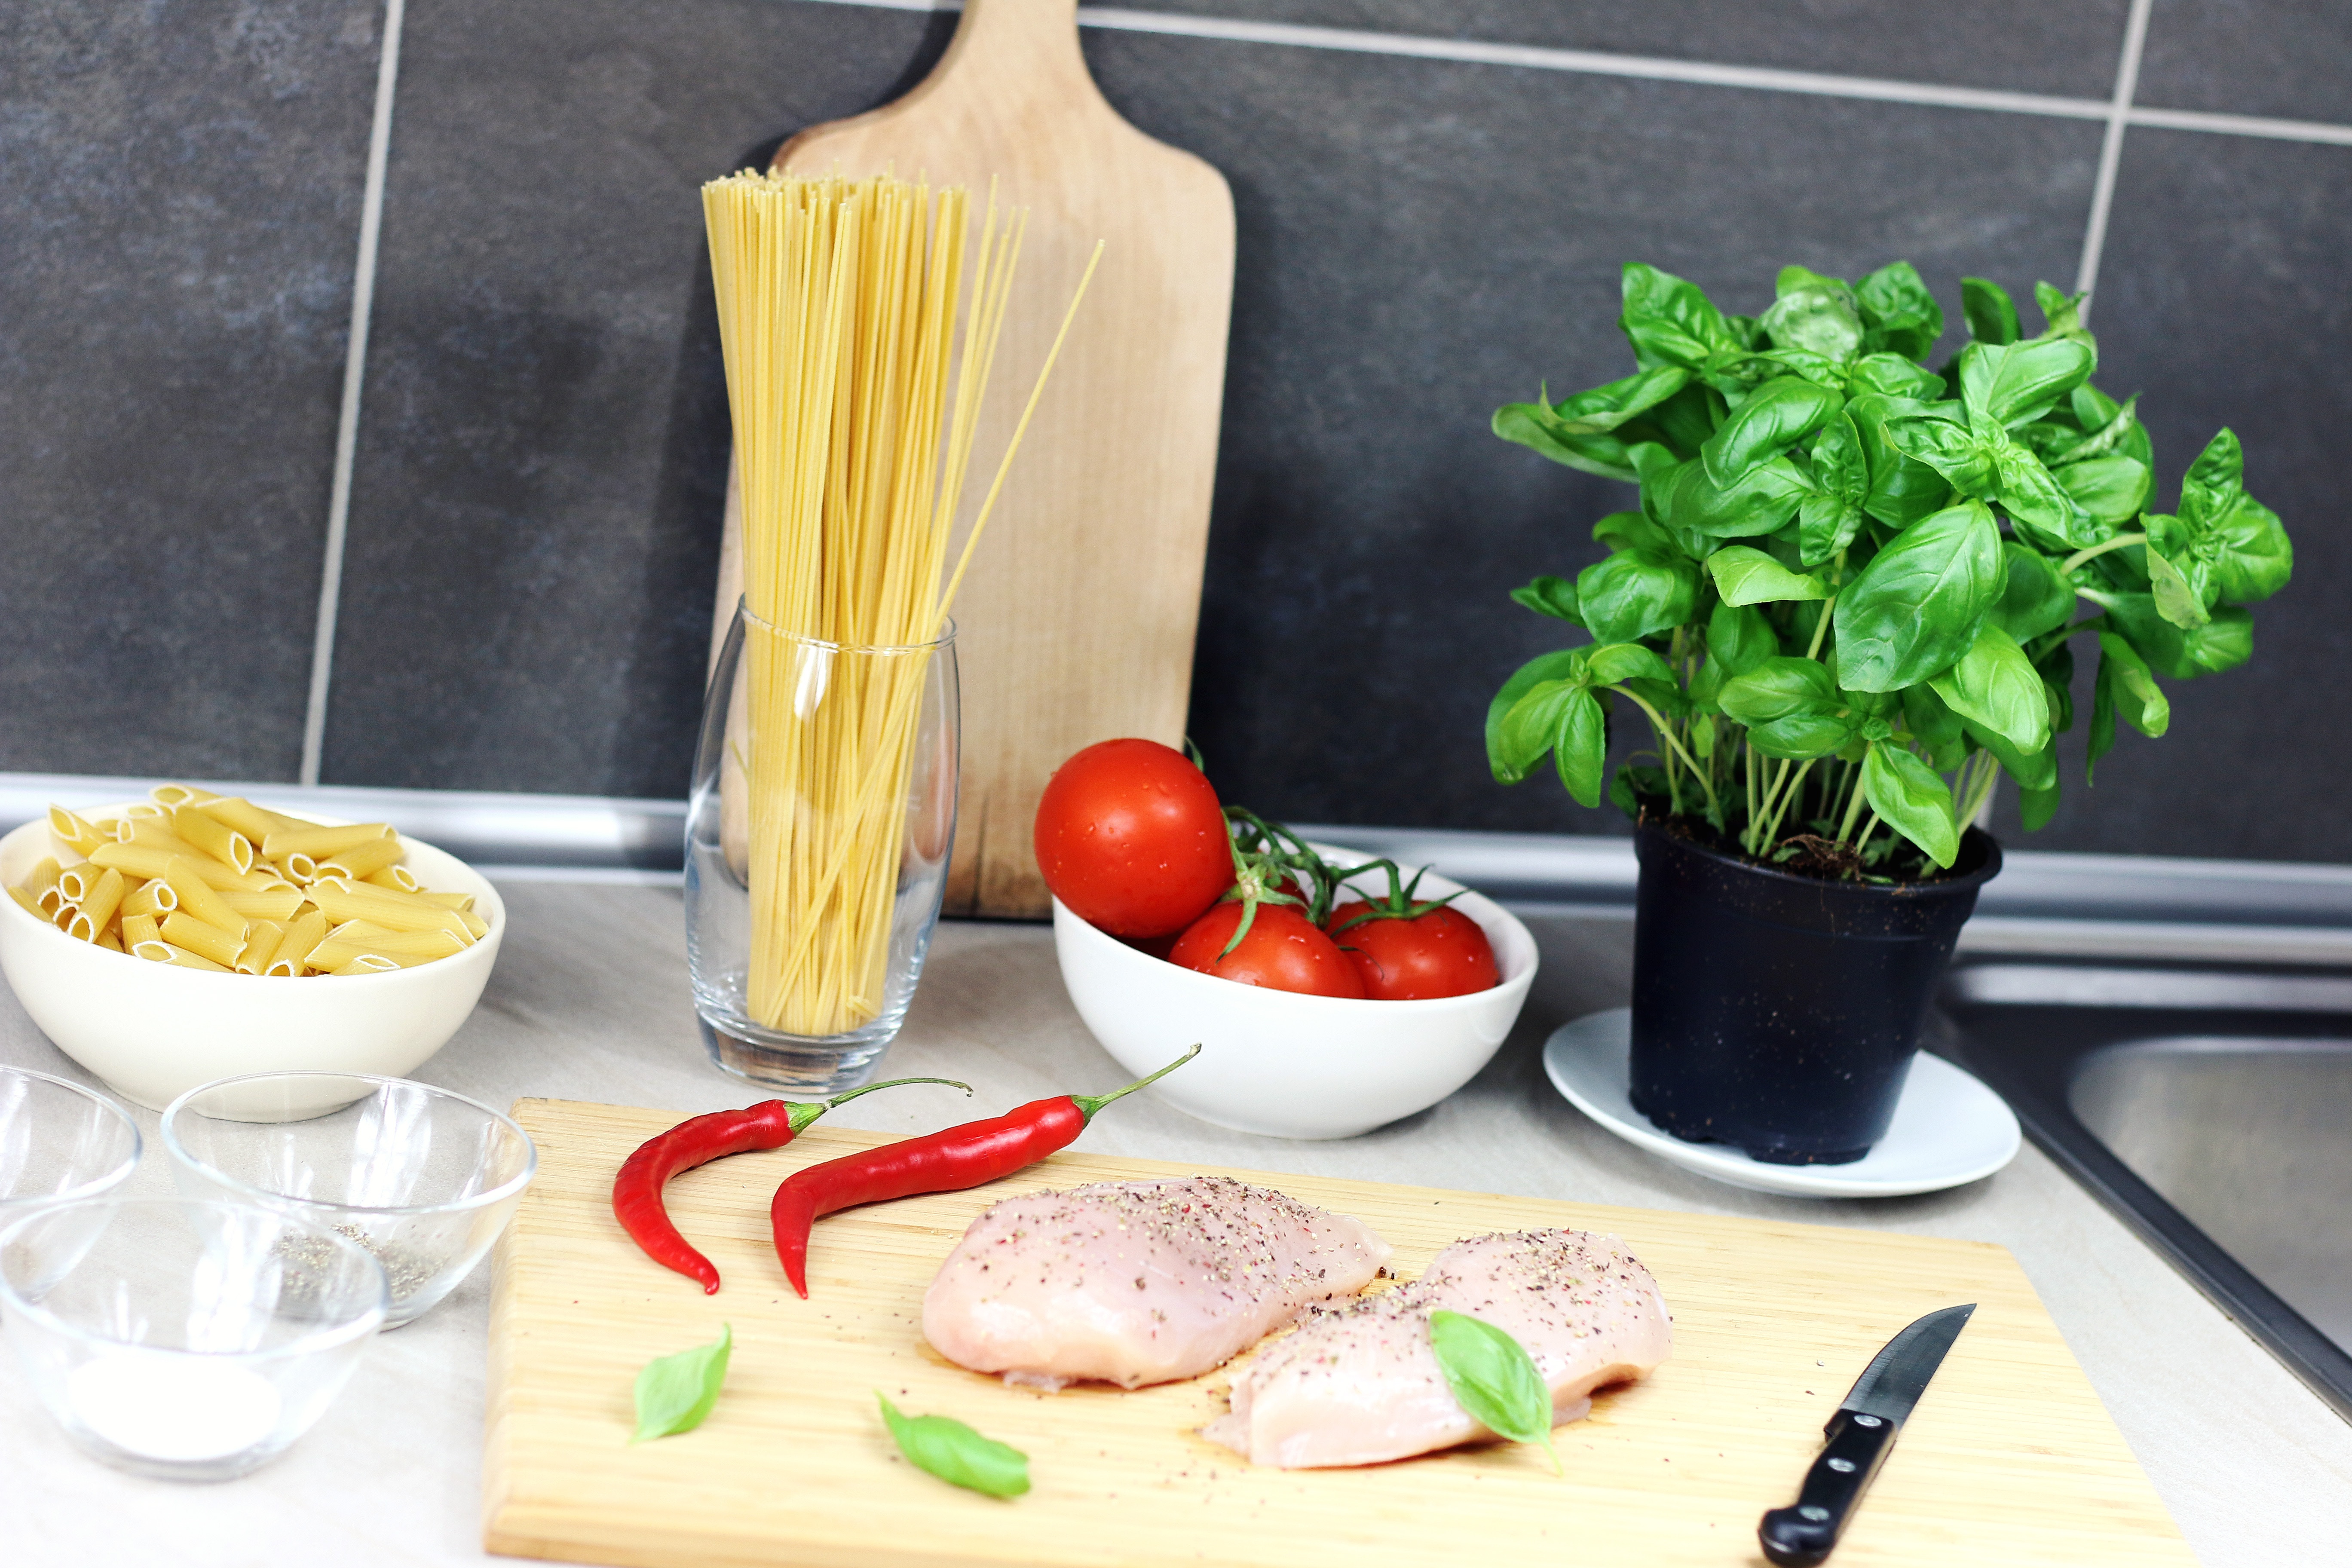
plant, counter, dish, meal, food, cooking, produce, vegetable, kitchen, fish, meat, chicken, pasta, knife, peppers, tomatoes, cutting board, spaghetti, ingredients, bowls, sense, human action